Lenses for SLR and DSLR cameras

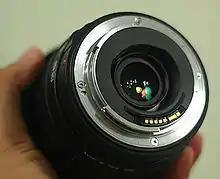
The gold-plated electronic contacts of an EF-mount lens.

Canon introduced the EF-lens mount in 1987 as part of the EOS system. It broke with the most common technique for implementing autofocus at that time by not having a mechanical connection to a motor in the camera body, having instead only electrical connections and requiring a motor to be part of each autofocus lens.